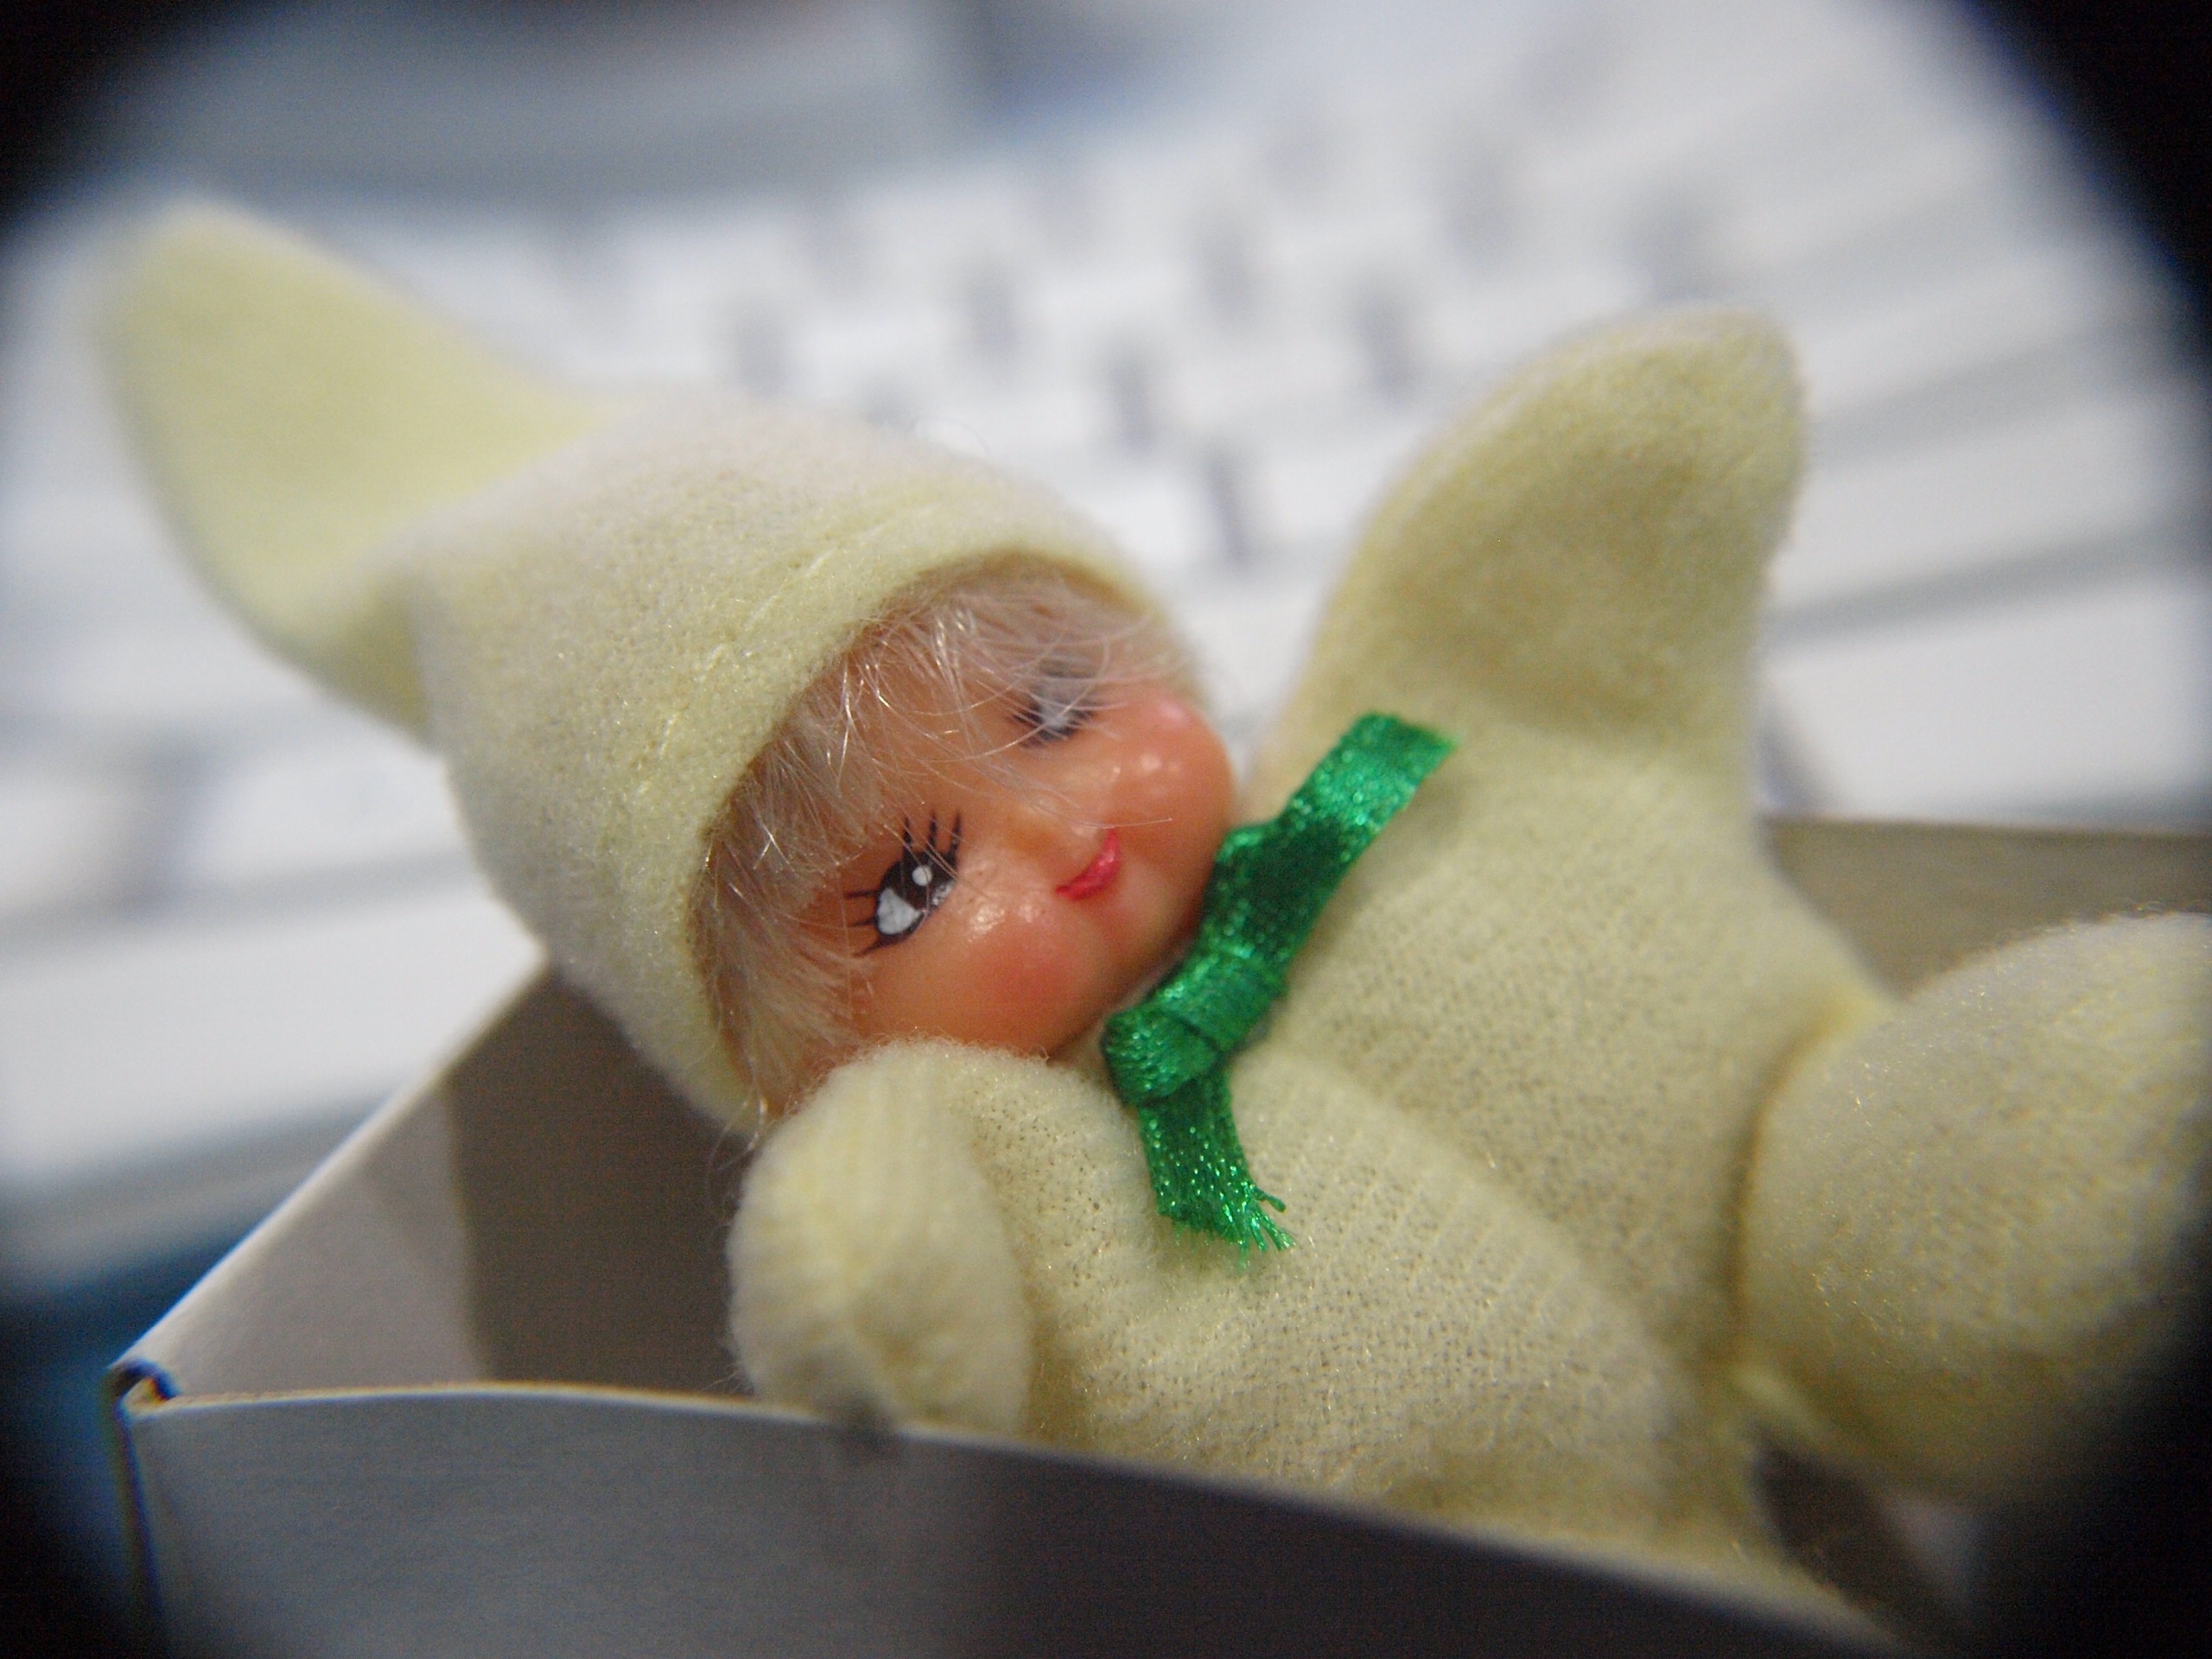
hand, food, small, dessert, toy, miniature, doll, infant, skin, sweetness, stuffed toy, match girl